Zahro Express disaster

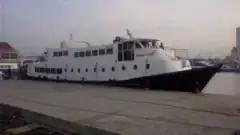
MV "Zahro Express"

The Zahro Express" disaster occurred on the morning of 1 January 2017 when an Indonesian-flagged wooden passenger vessel caught fire in the waters of Thousands Islands Regency, off the coast of Jakarta. She was travelling from Jakarta's Muara Angke to Tidung Island, a popular tourist destination. The ferry, named MV "Zahro Express, was carrying 216 passengers and 5 crew members. Of the 221 passengers and crews, a total of 24 people on board lost their lives.